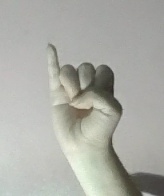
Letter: meem